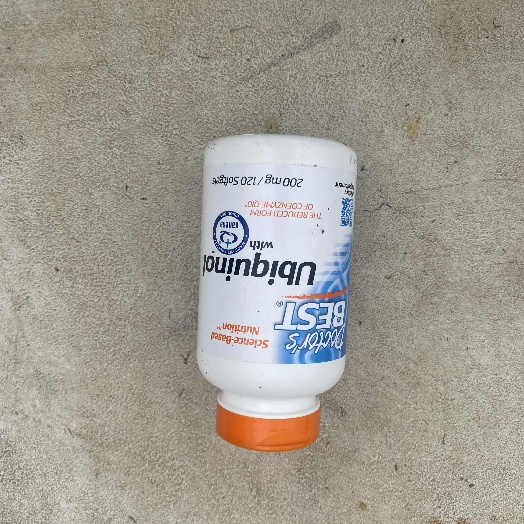
Label: Plastic